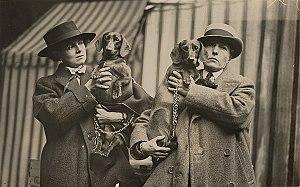
Radclyffe Hall, née Marguerite Radclyffe-Hall le 12 août 1880 à Bournemouth, dans le comté du Dorset, et morte le 7 octobre 1943 à Londres, est une poétesse et romancière britannique, auteur de huit romans, dont le roman Le Puits de solitude révolutionnaire dans la littérature lesbienne.